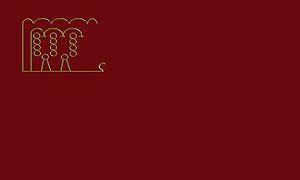
Salas de los Infantes est une commune d’Espagne, dans la province de Burgos, communauté autonome de Castille-et-León.